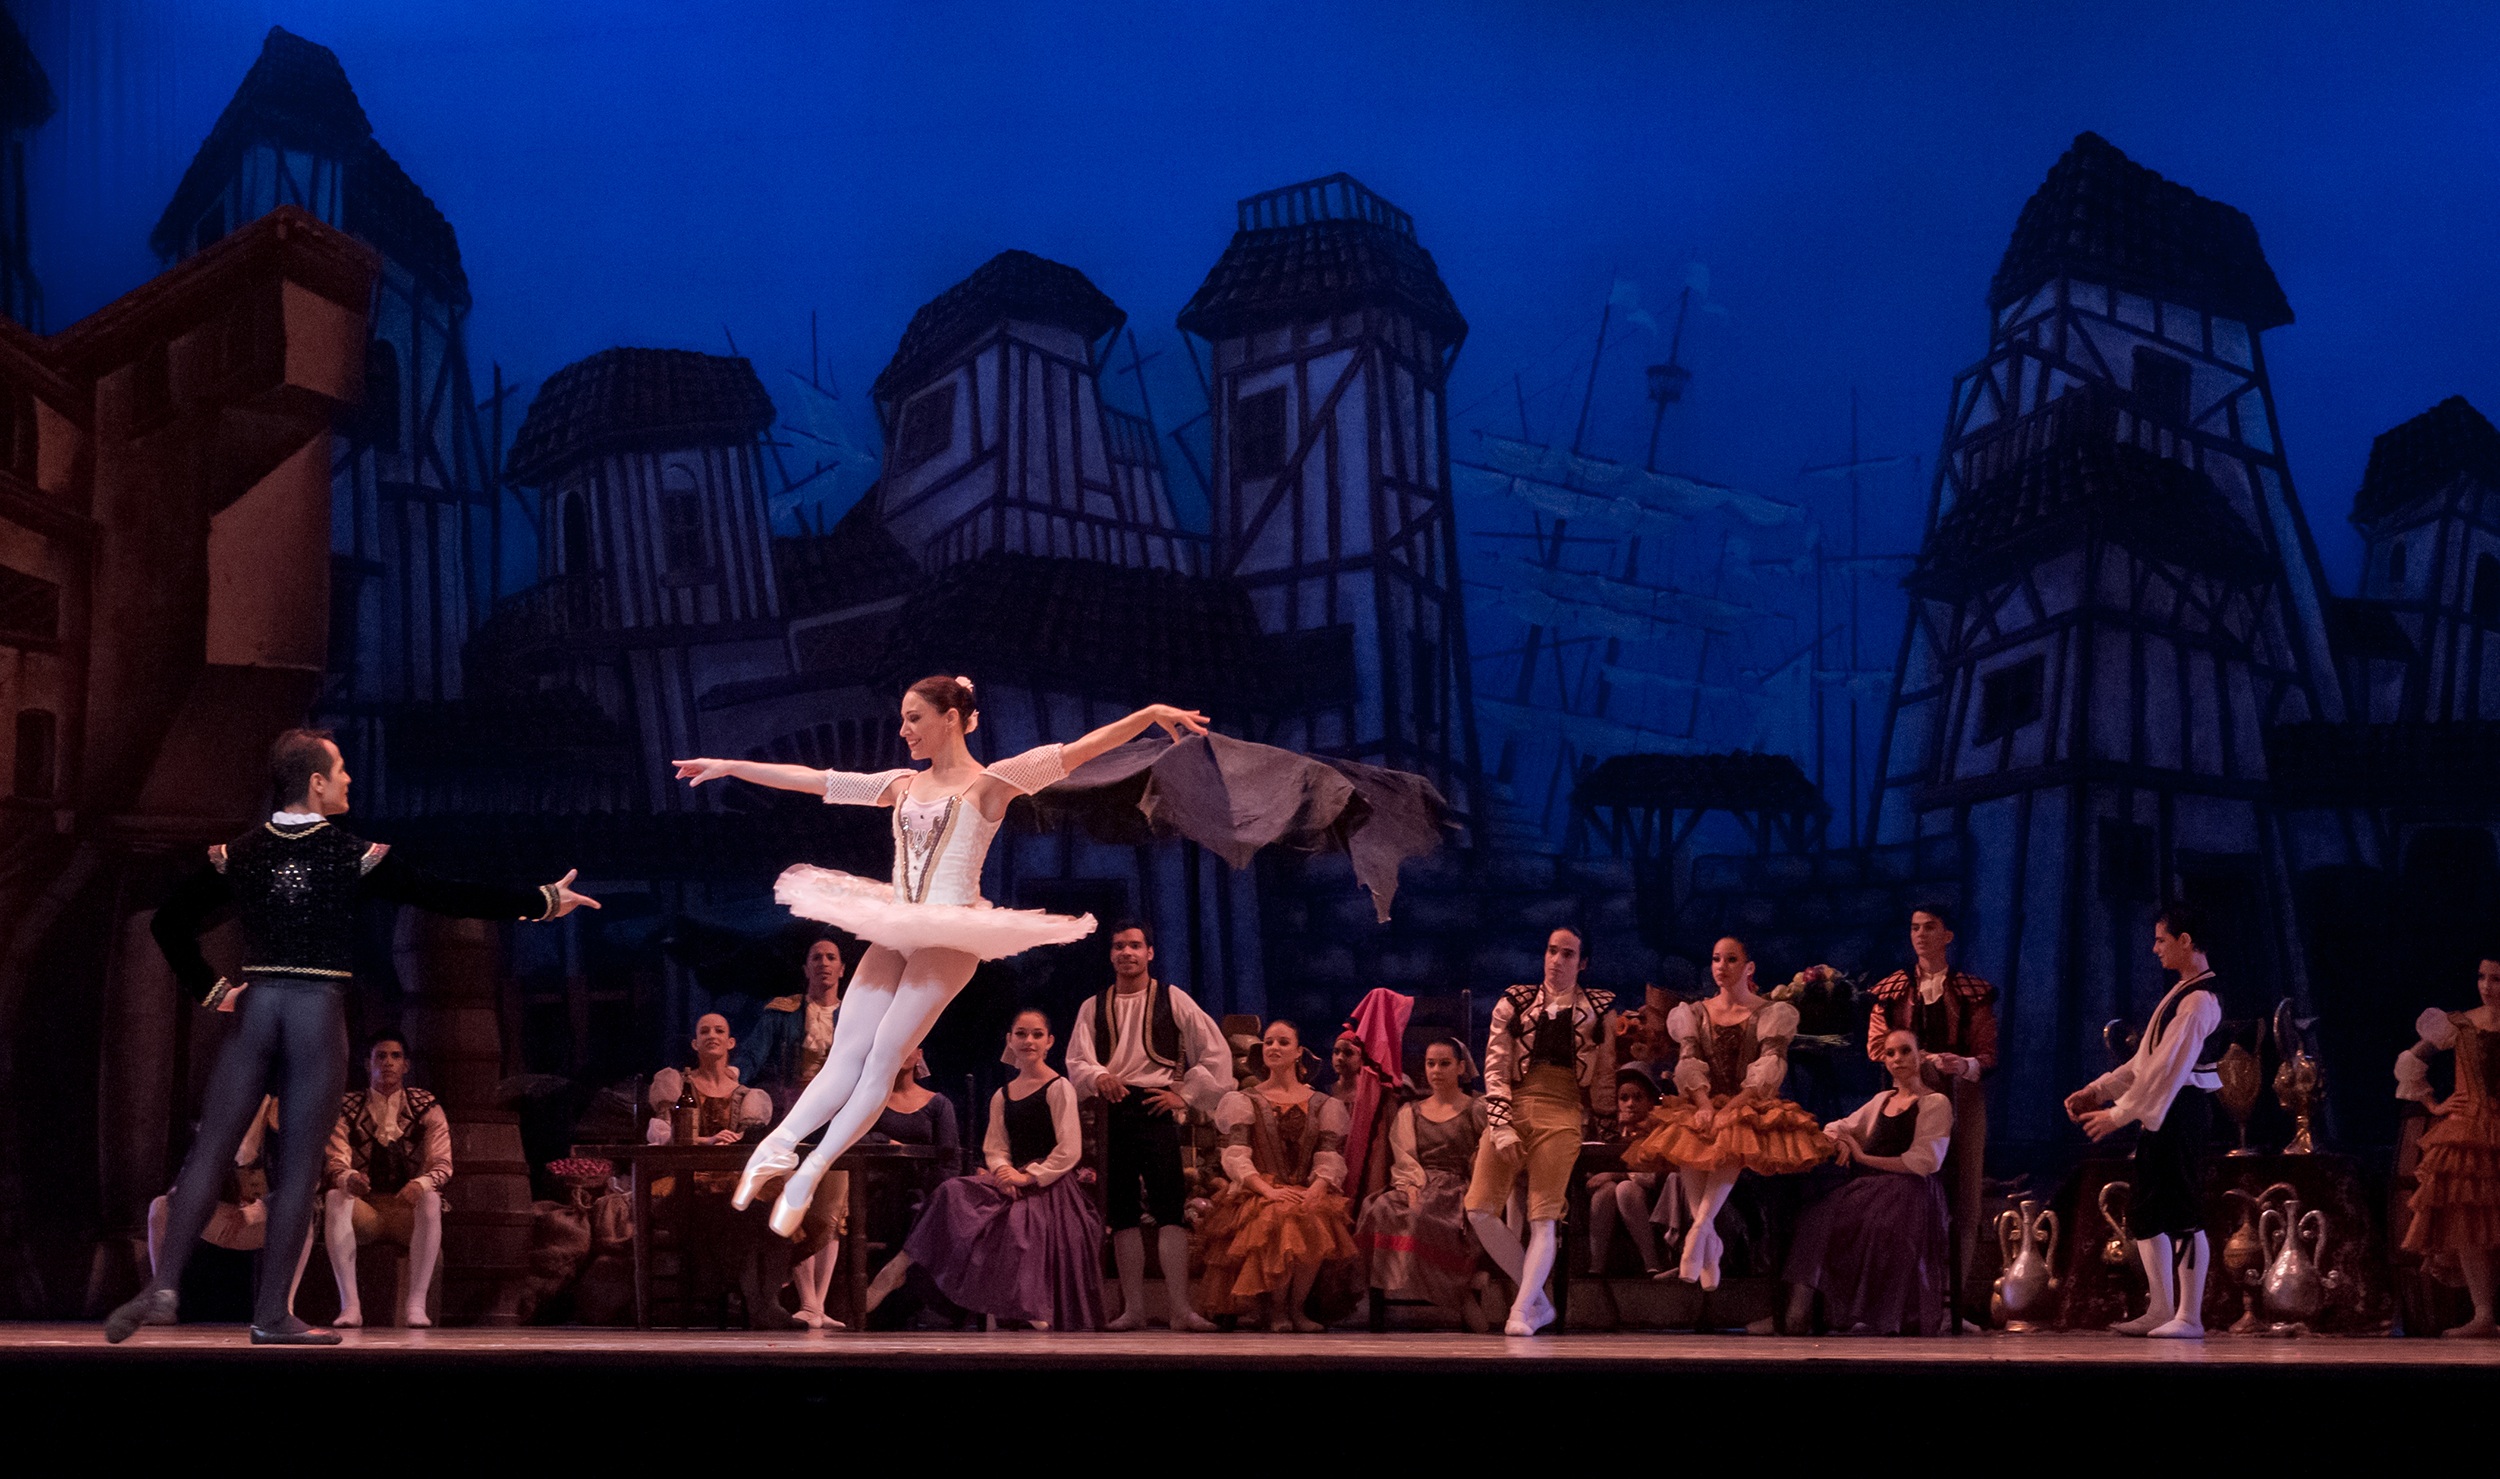
people, woman, jump, male, audience, balance, show, leap, movement, ballerina, ballet, tutu, dancer, performance art, theatre, stage, performance, venezuela, elegant, classic, production, graceful, performing arts, don quixote, musical theatre, susan bello, teresa carre o theatre, henry montilla